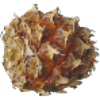
Label: Pineapple Mini 1